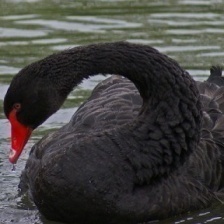
Species: BLACK SWAN
Scientific name: CYGNUS ATRATUS
ImageNet parent category: black_swan